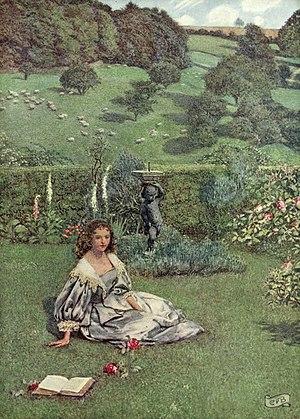
William Browne est un poète pastoral anglais né à Tavistock. Il fait ses études au Collège d'Exeter puis fait son droit à l'Inner Temple.